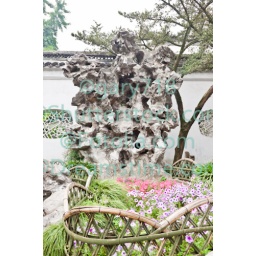
famous shizilin garden (lion forest rock formation) in Suzhou China